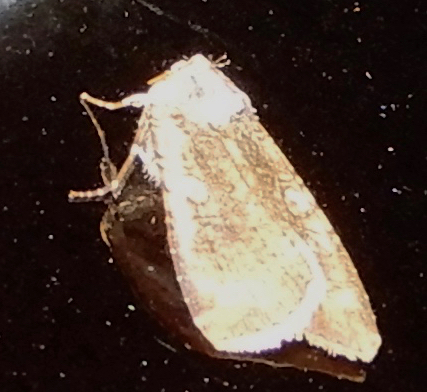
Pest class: cutworms